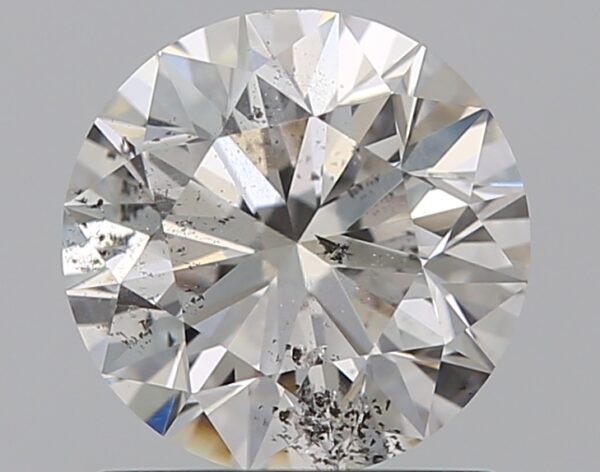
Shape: round
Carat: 1
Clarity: SI2
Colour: F
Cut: EX
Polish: EX
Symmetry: EX
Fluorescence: VSL
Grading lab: IGI
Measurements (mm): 6.38 x 6.33 x 4